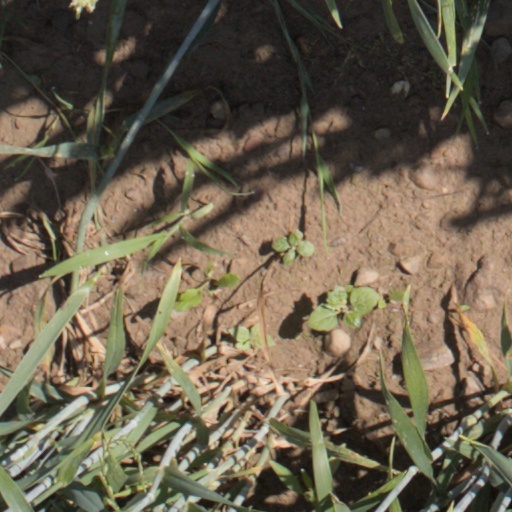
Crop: wheat